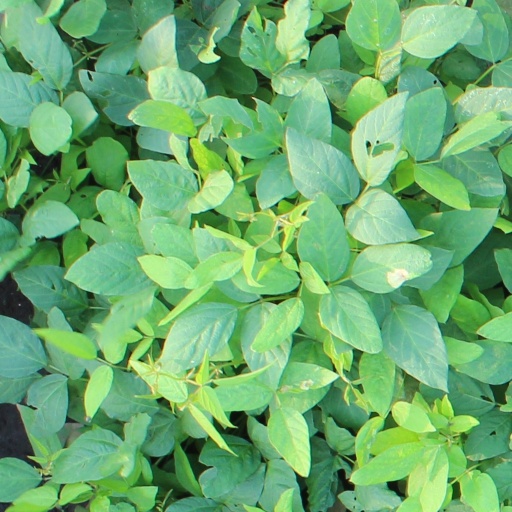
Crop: soybean